Orientalism

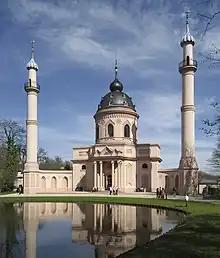
Islamic inspiration: Baroque "Red Mosque" in the garden of the Schwetzingen Palace, Schwetzingen, Germany, the only surviving example of an 18th-century European garden mosque, by Nicolas de Pigage, 1779–1795

In art history, the term "Orientalism" refers to the works of mostly 19th-century Western artists who specialized in Oriental subjects, produced from their travels in Western Asia, during the 19th century. At that time, artists and scholars were described as Orientalists, especially in France, where the dismissive use of the term "Orientalist" was made popular by the art critic Jules-Antoine Castagnary. Despite such social disdain for a style of representational art, the French Society of Orientalist Painters was founded in 1893, with Jean-Léon Gérôme as the honorary president; whereas in Britain, the term Orientalist identified "an artist".